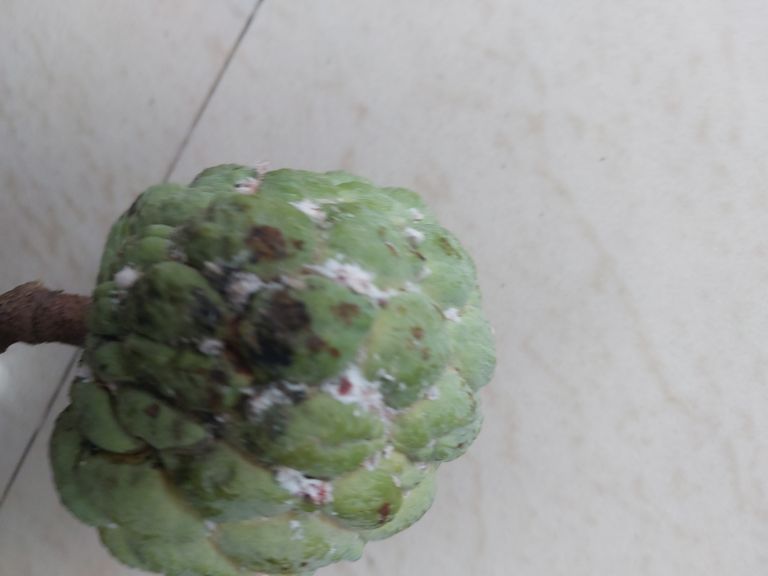
Disease label: Leaf spot on fruit